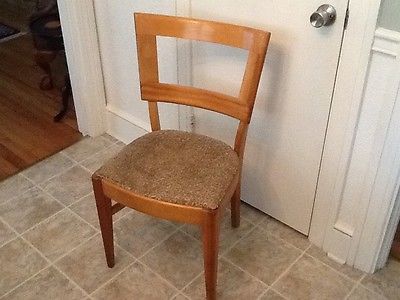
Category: chair